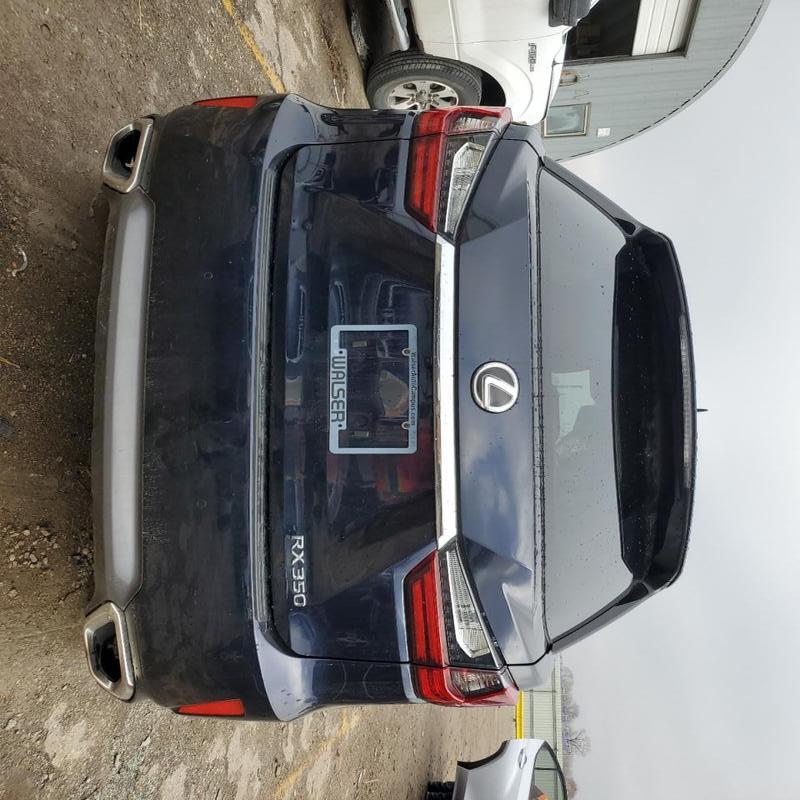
Aucun dommage détecté.
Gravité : aucun